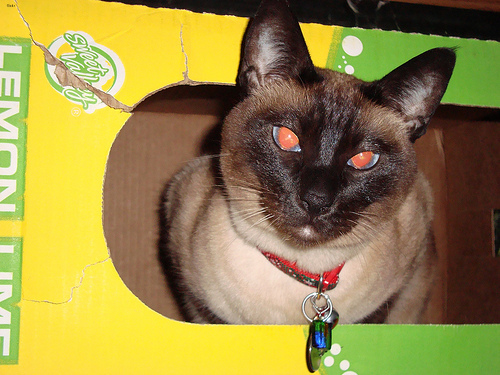
Animal: cat
Breed: Siamese